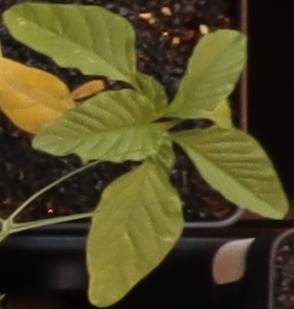
Label: Palmer Amaranth